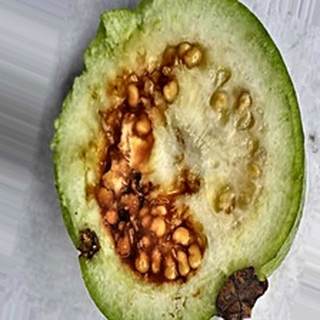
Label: guava_fruit_fly